List of Newcastle United F.C. managers

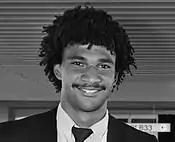
Ruud Gullit, pictured here in 1983, managed the club from 1998 to 1999.

Gullit's first challenge as Newcastle manager came in the Cup Winners' Cup, in the first round against Partizan; the "Magpies" would lose over two legs on away goals. Gullit had a major public spat with Lee, and in an attempt to appear in control, stripped him of the club captaincy, did not give him a shirt number and made him train with the reserves. He also froze out Pearce and Barnes, who both assert in their autobiographies that the Dutchman felt threatened by the senior players in the squad, and a possible threat to the manager's position should it arise. Like the previous season, Newcastle finished thirteenth and would reach the cup final, only to lose to Manchester United. Because the Mancunians had already qualified for the Champions League, Newcastle qualified for the UEFA Cup. Gullit also had misunderstood the importance of the Tyne–Wear derby, claiming it was inferior to the Milan derby. It was this attitude that would be his downfall, and after a poor start to the 1999–2000 season, in which Newcastle had yet to win a match, he benched Shearer and Duncan Ferguson, in the 2–1 defeat to Sunderland. Gullit resigned after this match, citing the media's harassment of his family in the Netherlands, rather than the club's form. Steve Clarke was caretaker manager for the next two matches, until the club appointed Bobby Robson. When Dalglish was sacked, Robson had been first choice to take over as manager, but he was two months into his job at PSV, and so could not join his hometown club. In his first match as Newcastle manager, the club thrashed Sheffield Wednesday 8–0, and while they spent the rest of the season in mid-table, finishing eleventh, Robson had done his job which was to keep Newcastle in the Premier League.